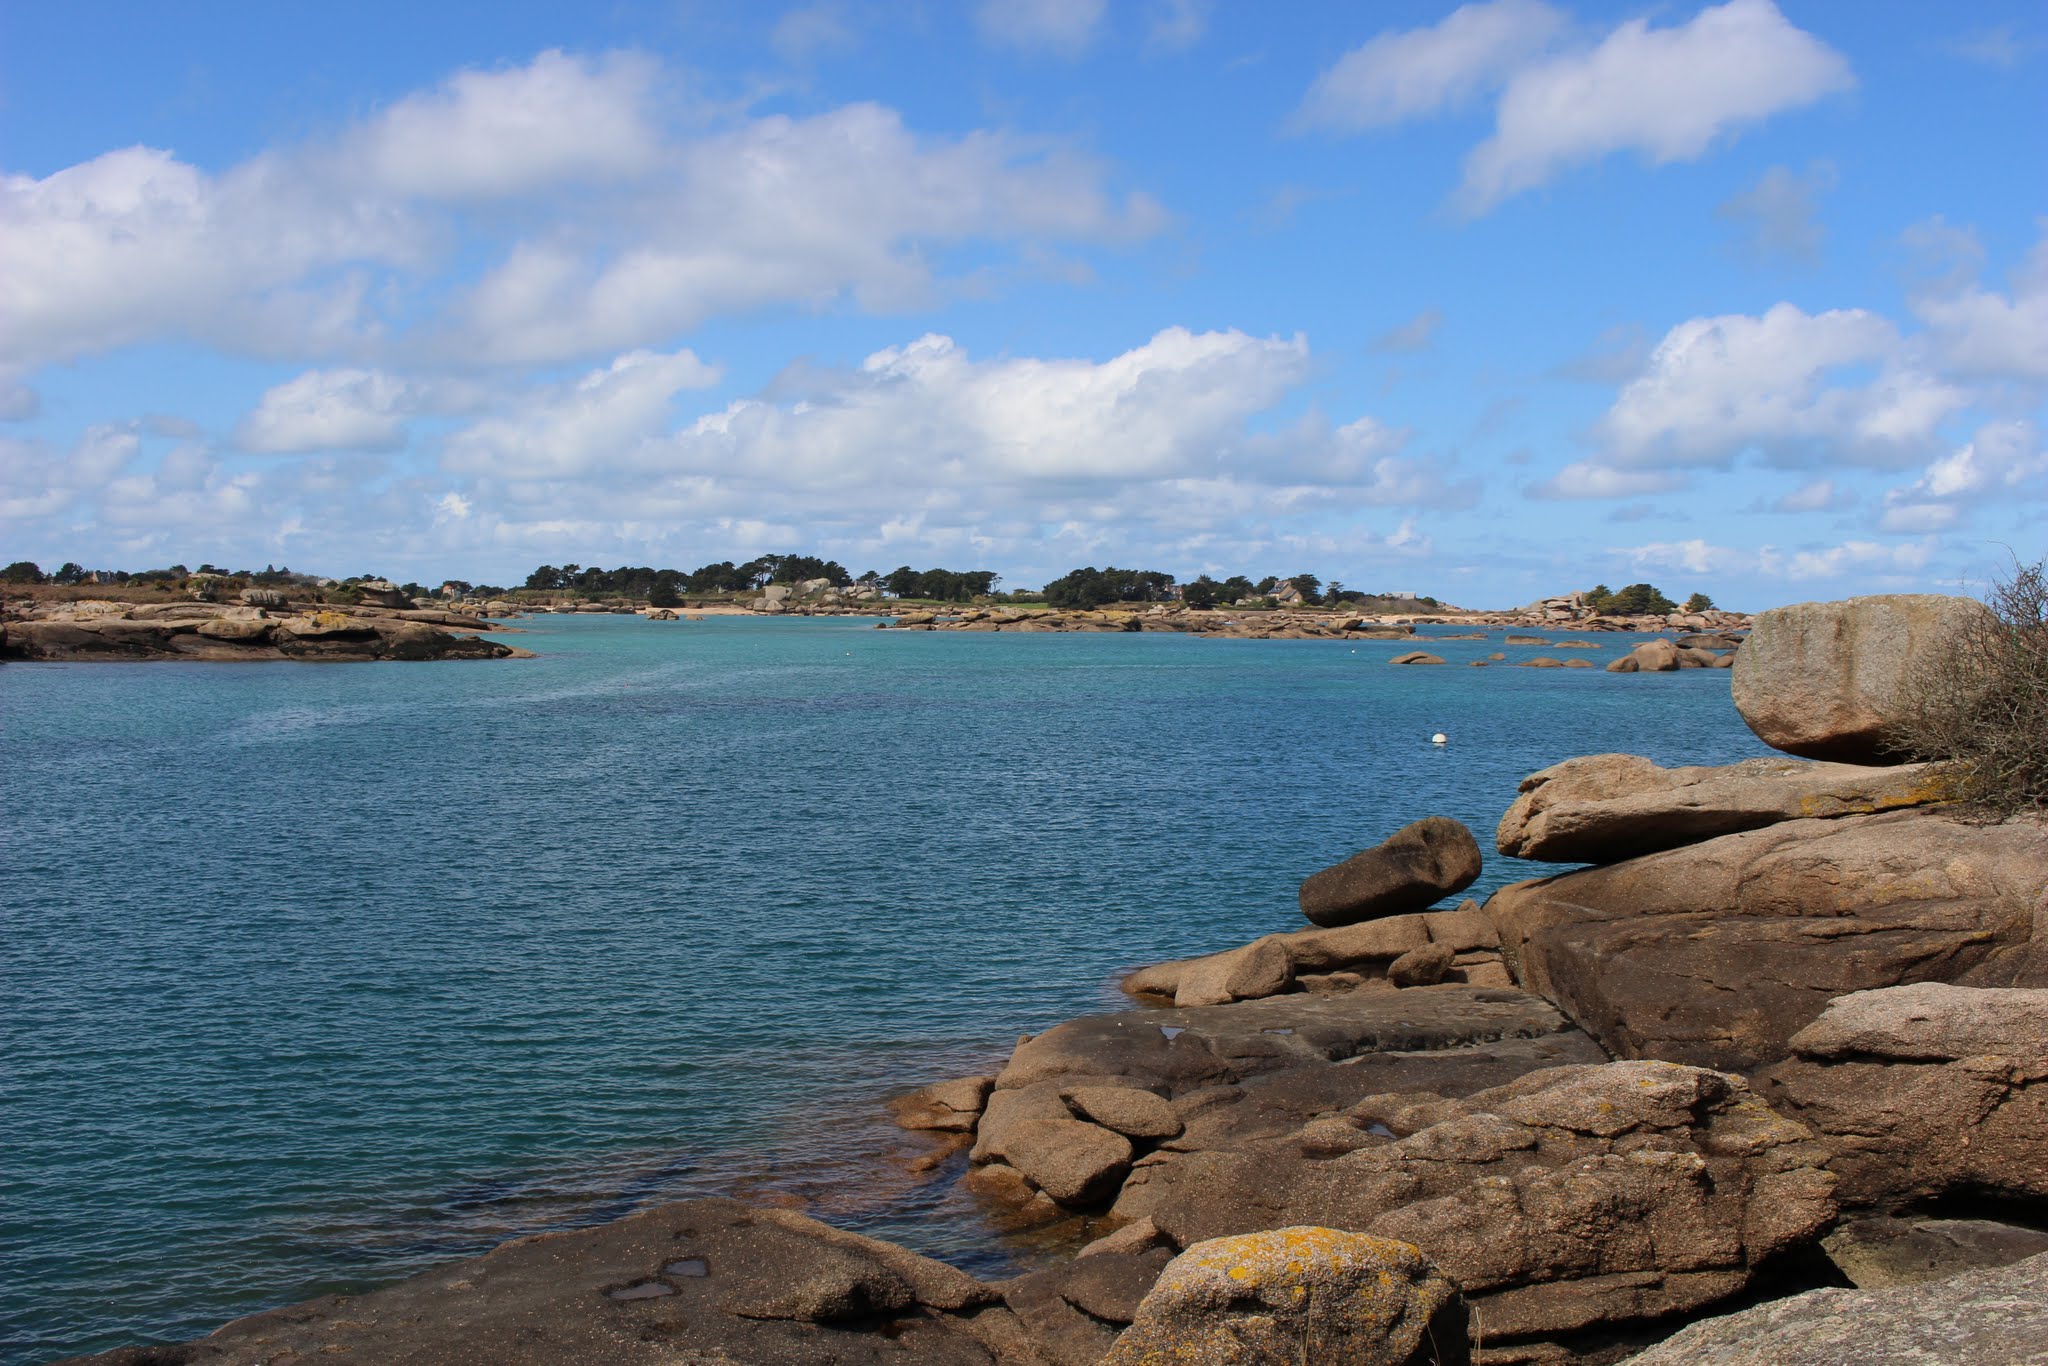
france, coast, blue, rocks, sunny, cloud, landscape, sea, sky, body of water, shore, water, coastal and oceanic landforms, promontory, ocean, headland, bay, rock, cape, beach, horizon, inlet, cove, skerry